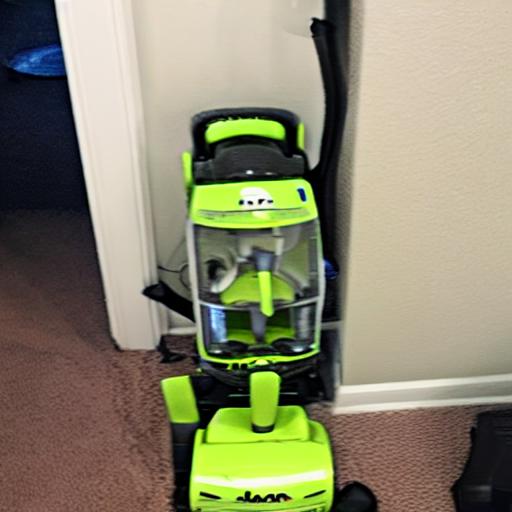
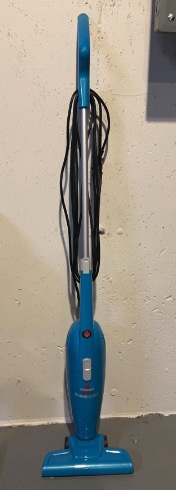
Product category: items_vacuum
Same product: no